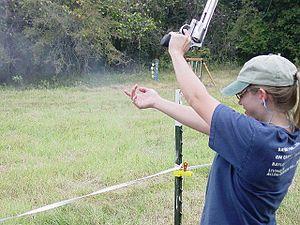
Smith &amp